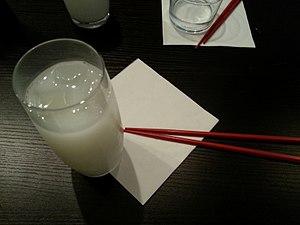
Un calpis dans un restaurant japonais en France (Okawali, Villeurbanne).
Le Calpis est une boisson sans alcool, composée d'eau et de ferments lactiques, très populaire au Japon. Calpis est produite par Calpis Co., Ltd., dont le siège social est situé dans l'arrondissement de Shibuya, à Tokyo.